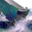
Label: truck